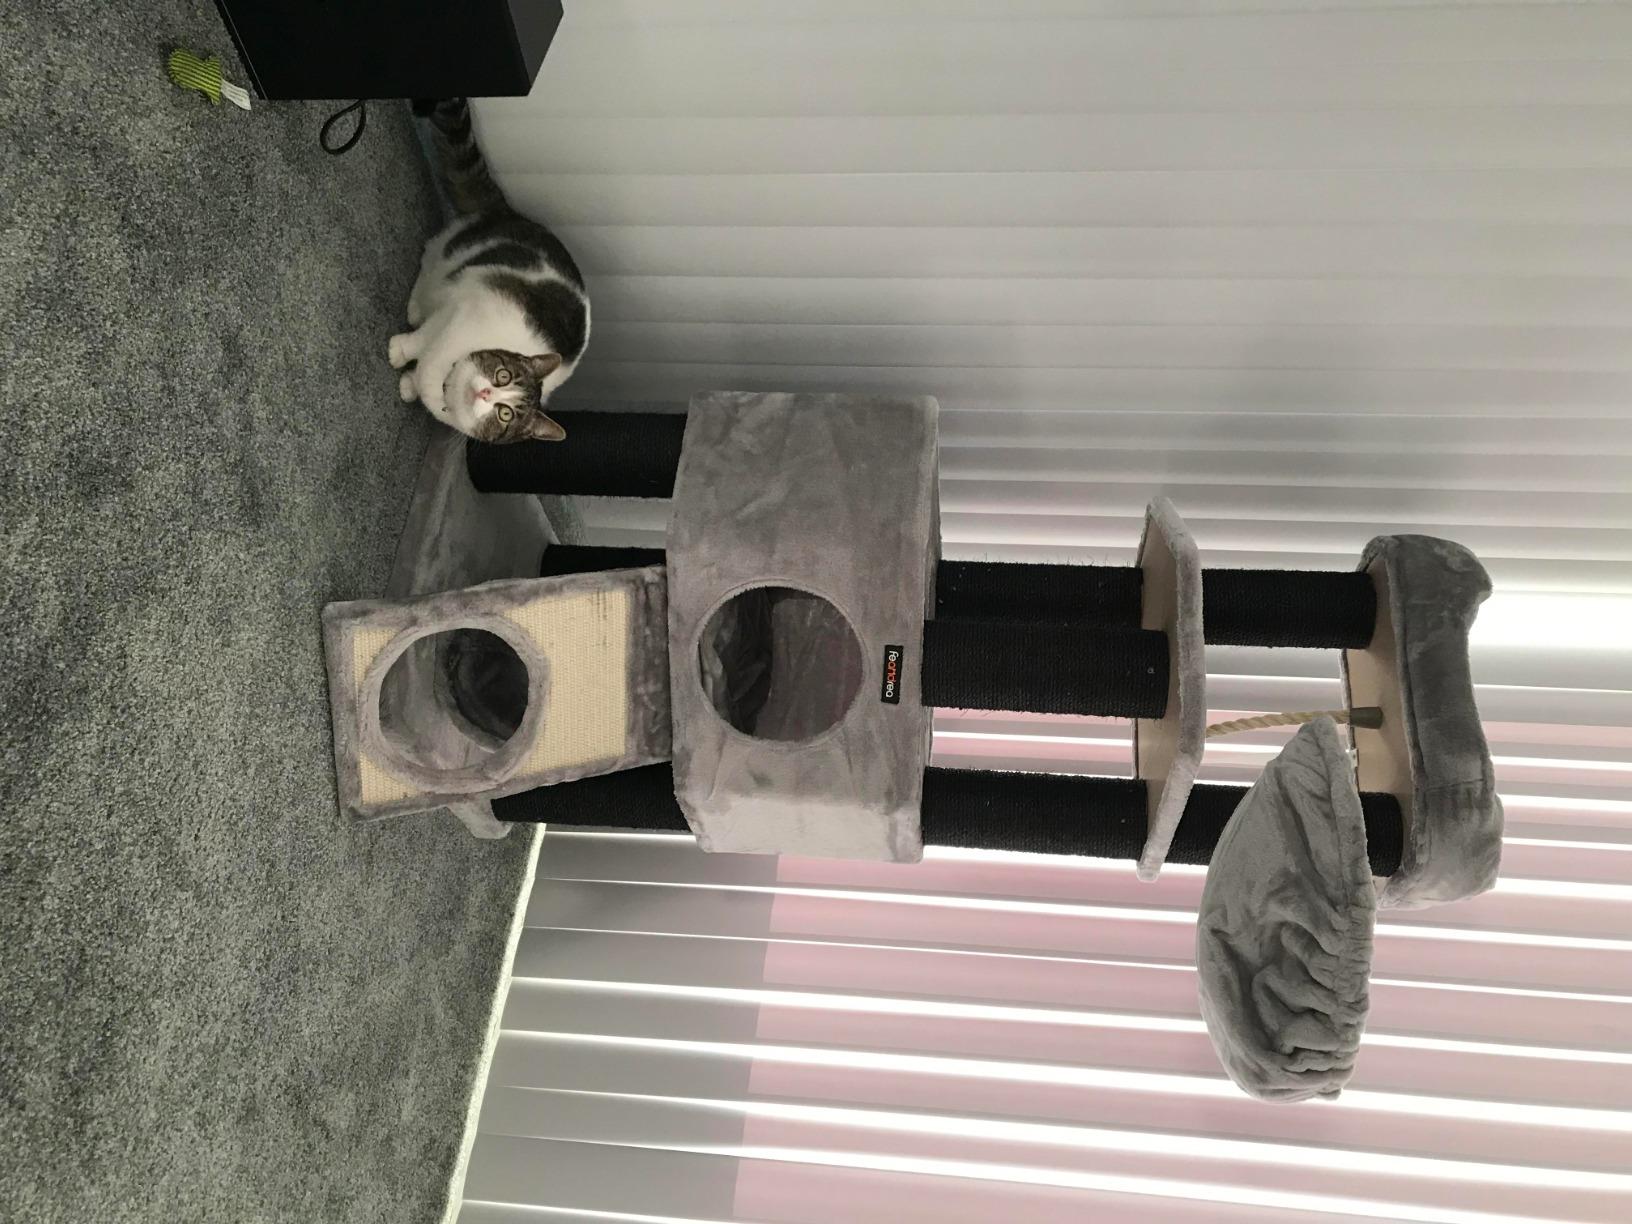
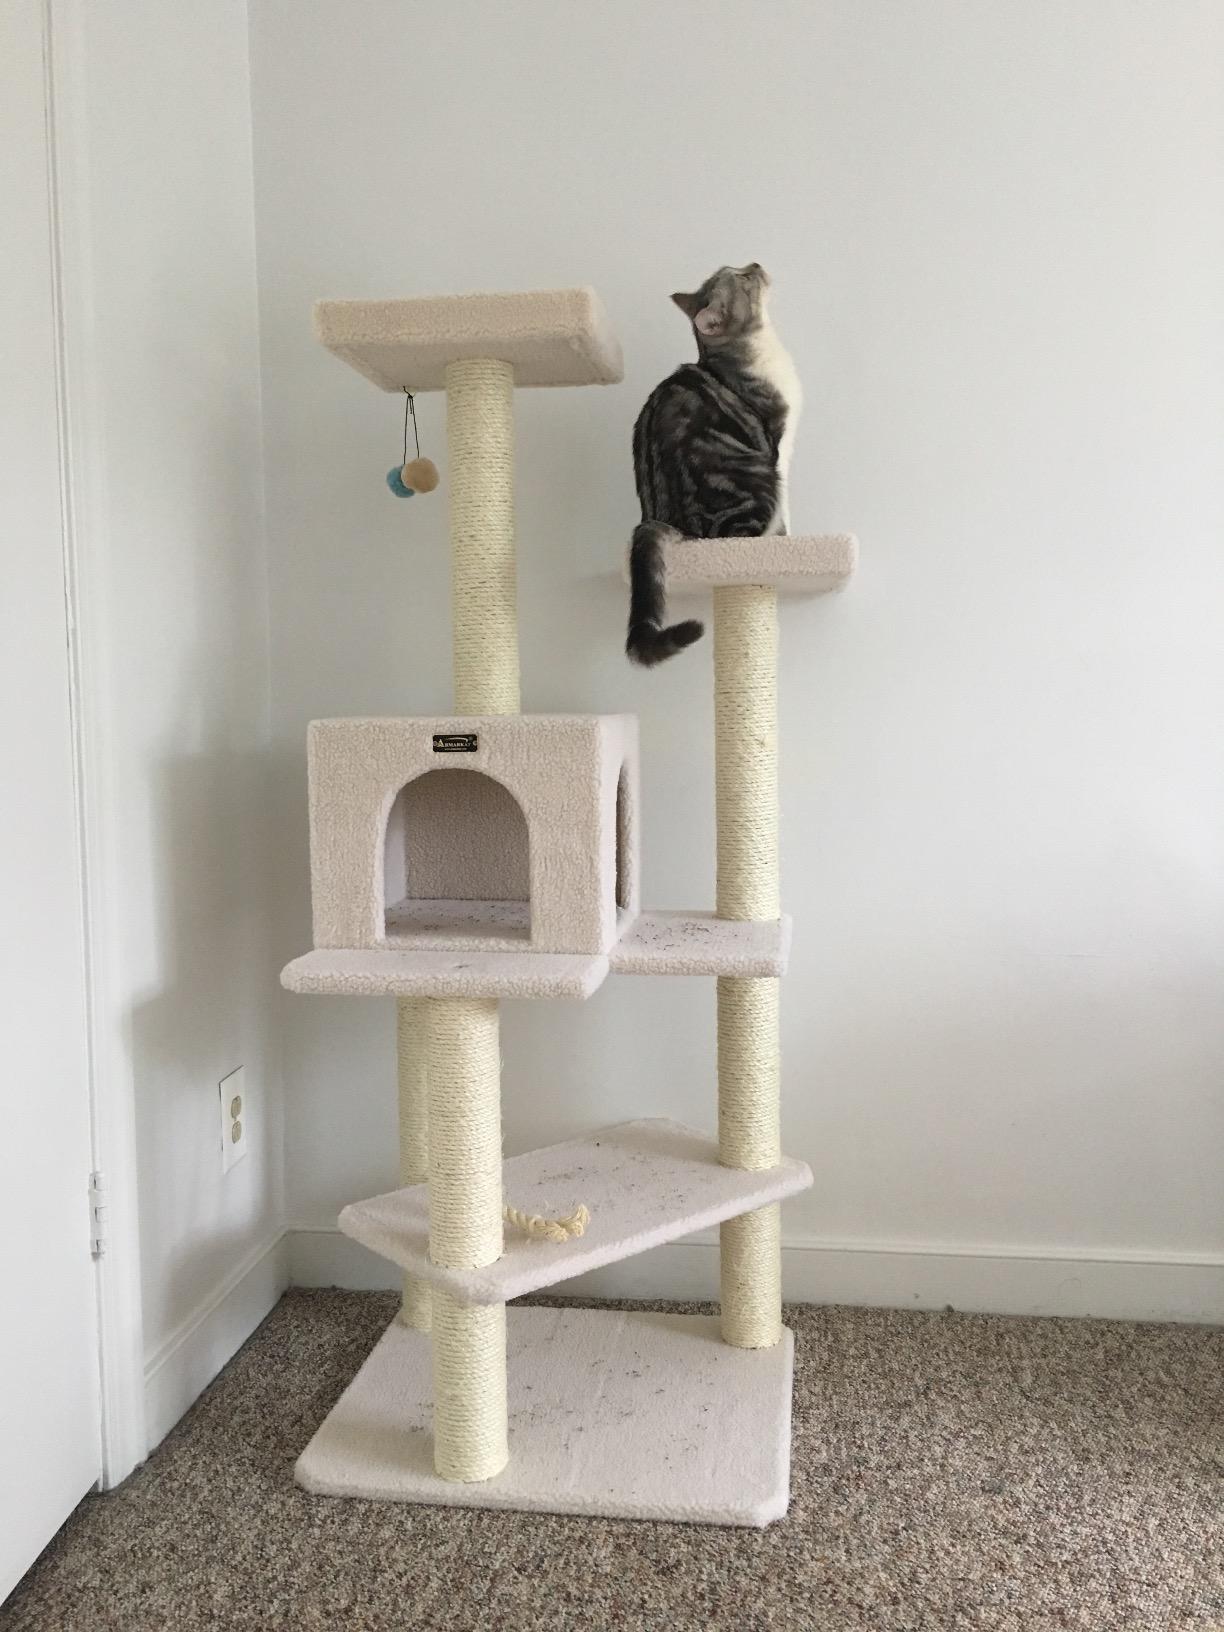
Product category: items_cat tree
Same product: no